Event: Nepal Earthquake
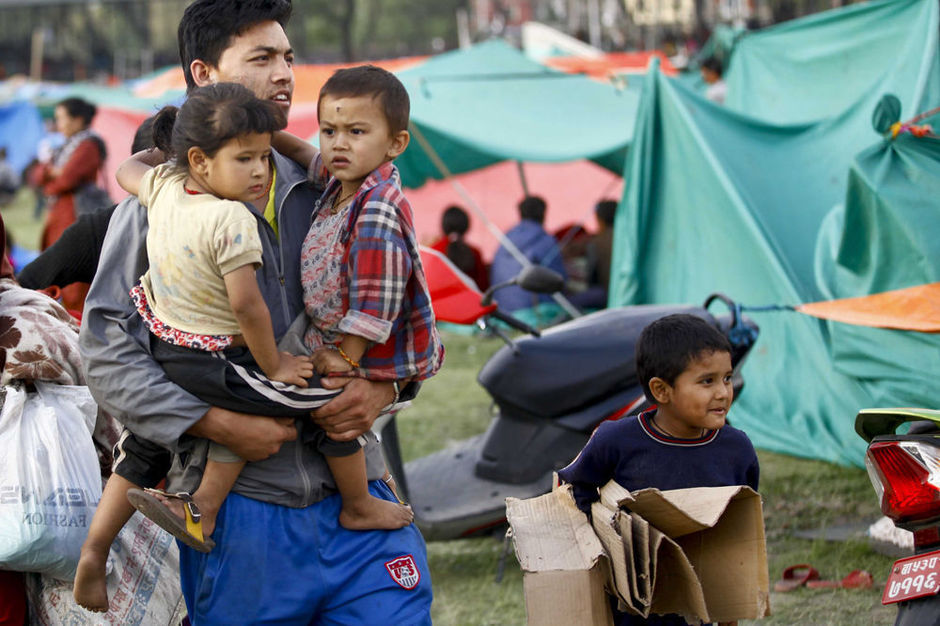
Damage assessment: no_damage